Transport in Greece

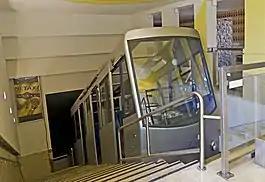
Lycabettus railway car

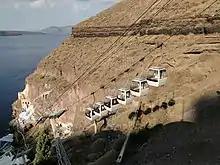
Cable car of Santorini

The state-owned company that owns and maintains Greece's railway network is OSE, Gaiose also a state-owned company owns and maintains railway stations, while Hellenic Train is the company responsible for operating all passenger trains and the most freight trains.